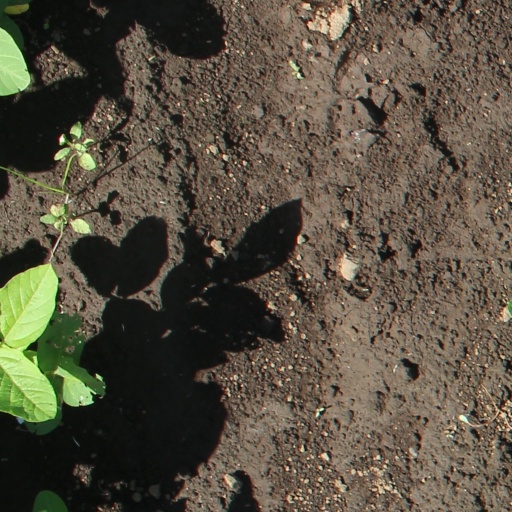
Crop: soybean